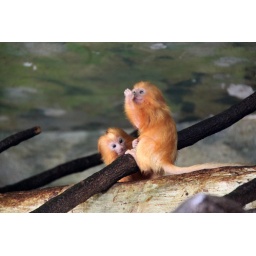
golden lions twins born in March